Heterologous expression

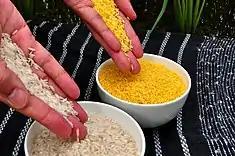
This image shows the comparison of regular, unmodified rice next to Golden Rice. Golden Rice exhibits heterologous expression of the beta carotene gene.

Golden rice was a GMO created in 2005 through heterologous expression as a humanitarian effort to address the effects of Vitamin A deficiency. "Oryza sativa" rice was transfected with a gene to produce β-carotene, a Vitamin A precursor that has a yellow-orange color.